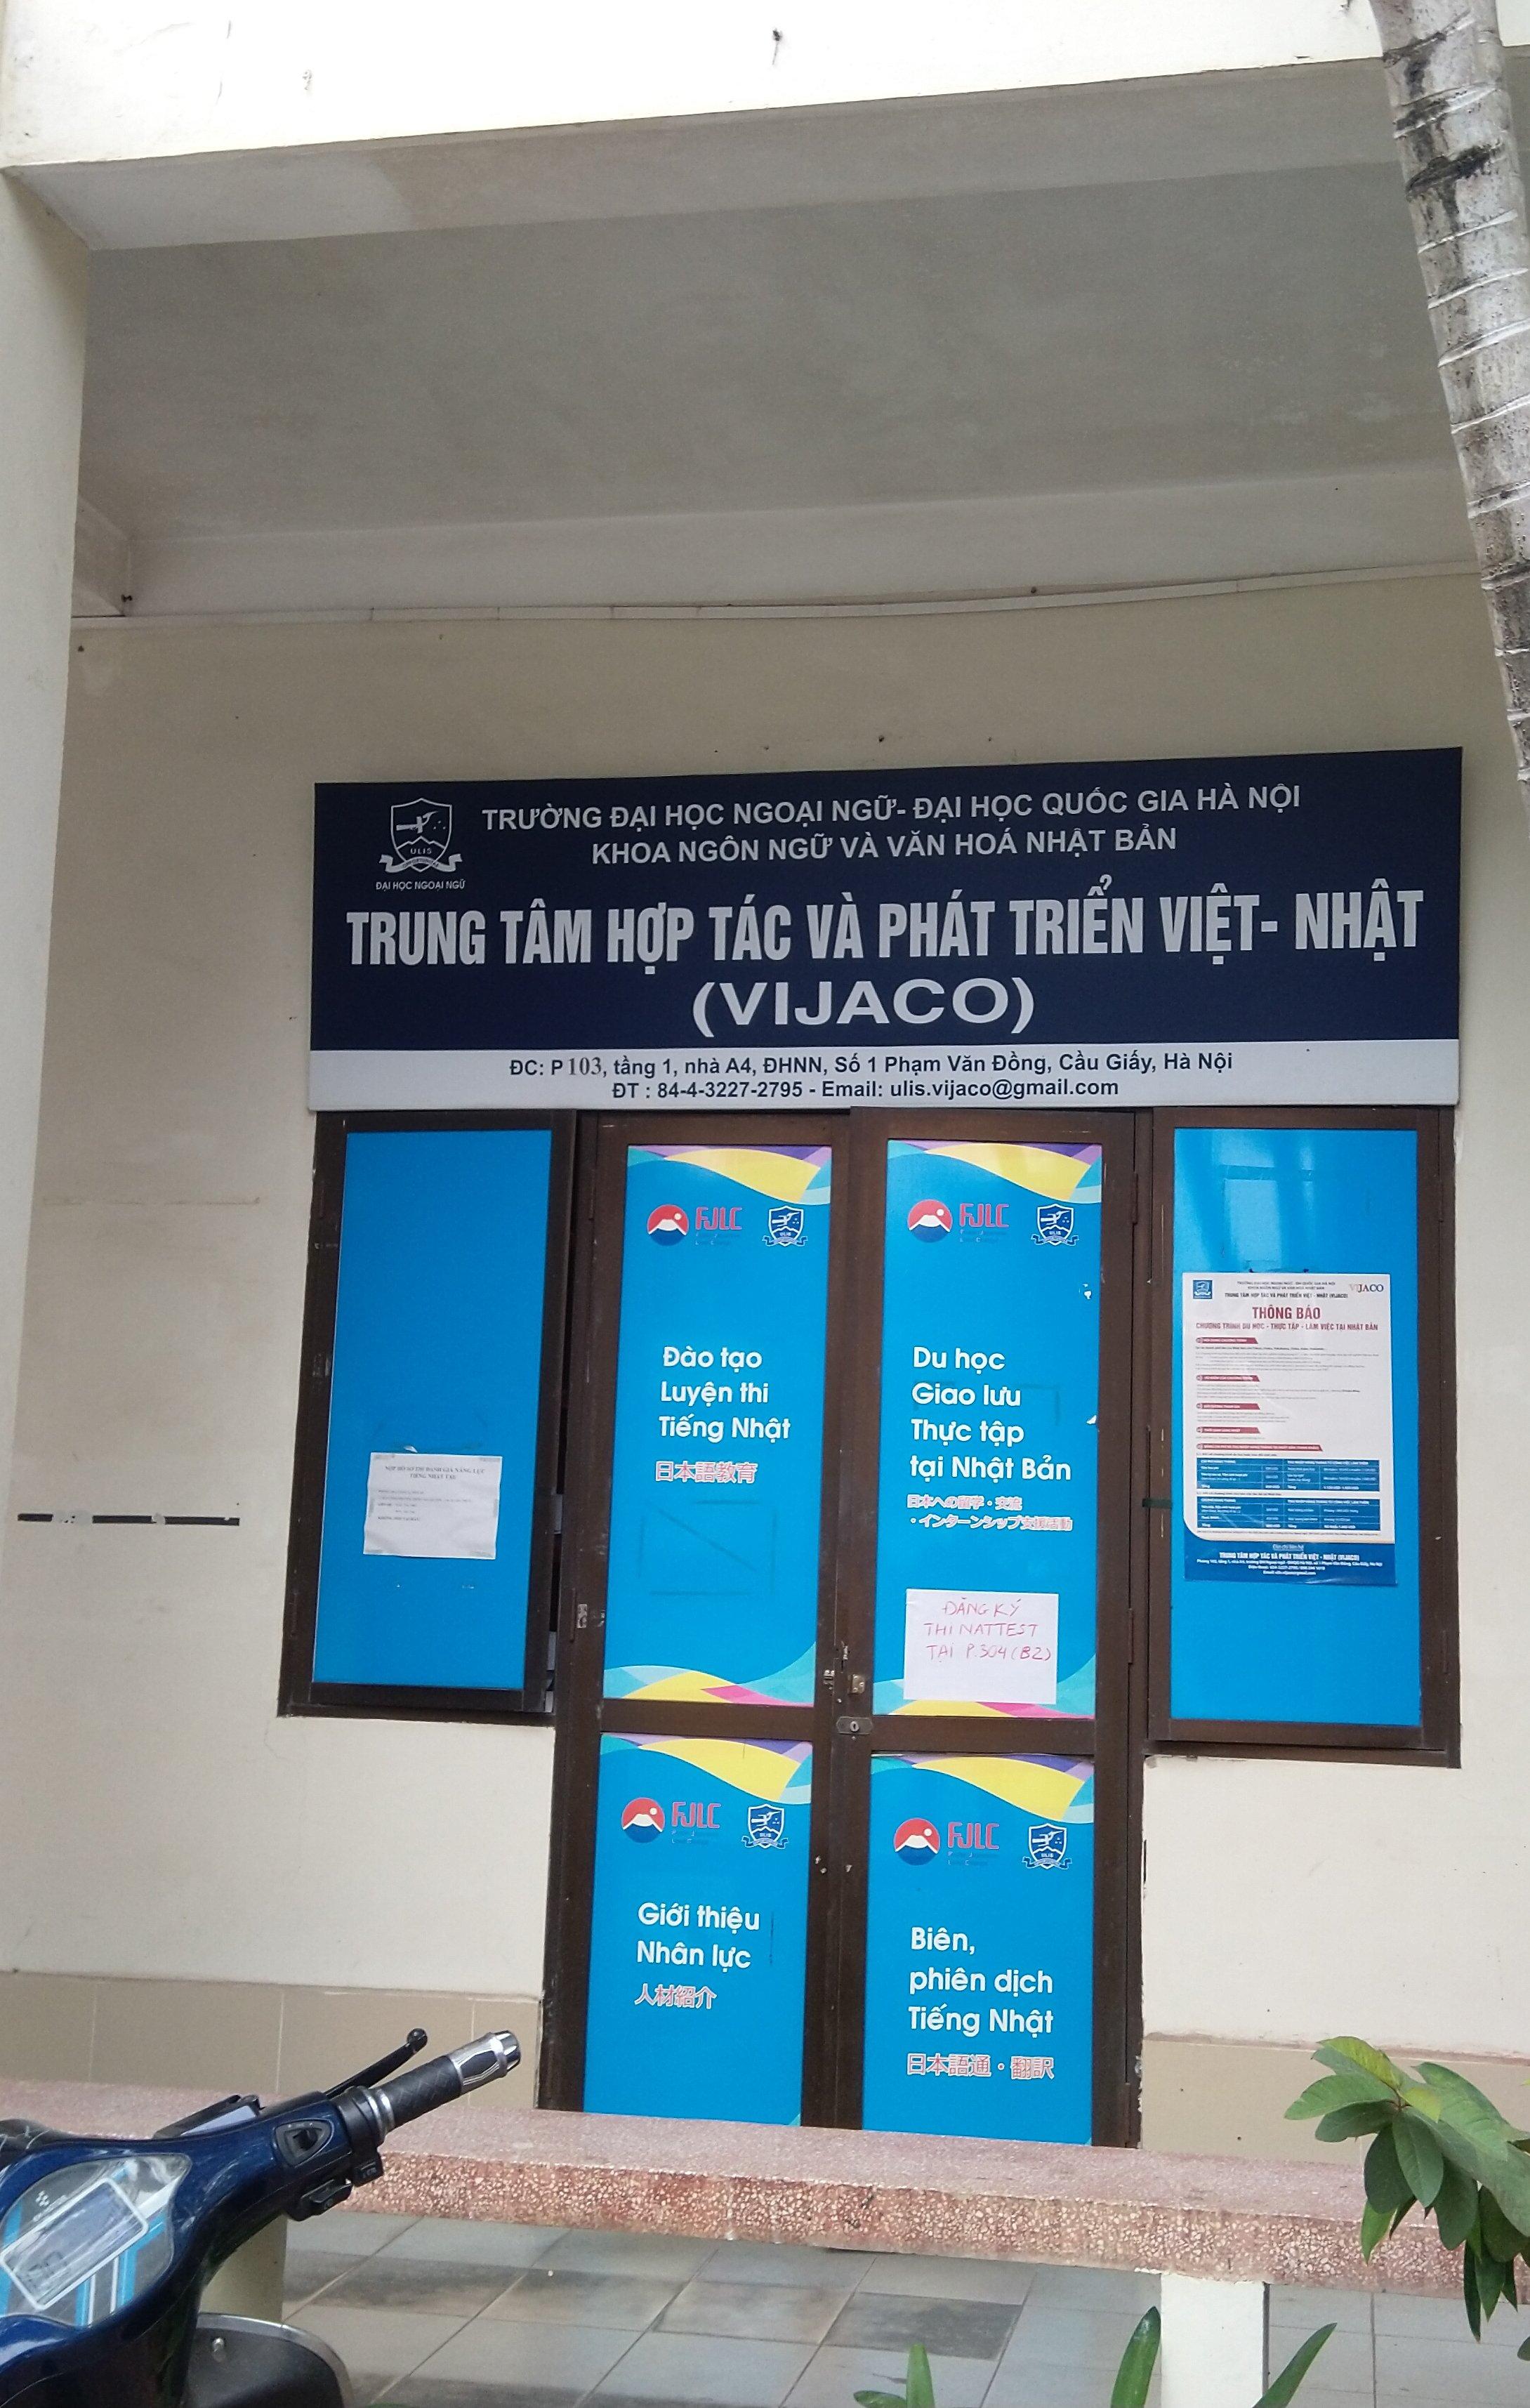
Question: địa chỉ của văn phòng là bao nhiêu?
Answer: p 103, tầng 1, nhà a4, đhnn, số 1 phạm văn đồng, cầu giấy, hà nội